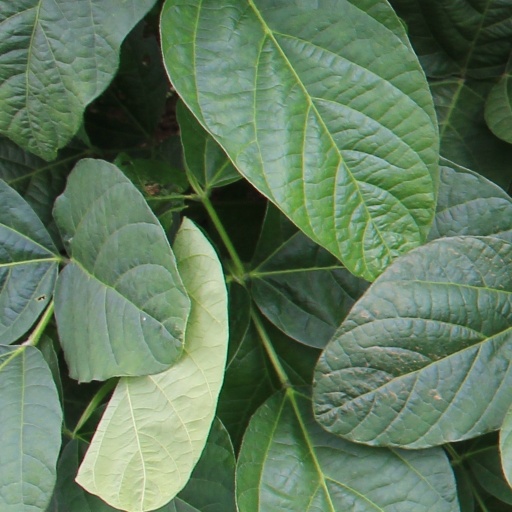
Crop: soybean